Battle of the Yarmuk

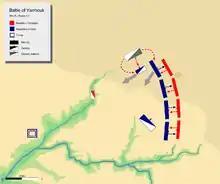
Day 6, Phase 1

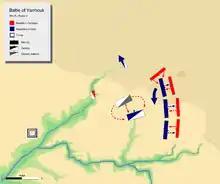
Day 6, Phase 2

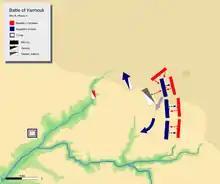
Day 6, Phase 3

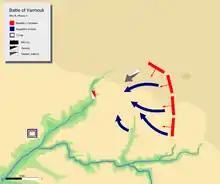
Day 6, the 4th and last phase

On 20 August, Khalid put into action a simple but bold plan of attack. With his massed cavalry force, he intended to drive the Byzantine cavalry entirely off the battlefield so that the infantry, which formed the bulk of the imperial army, would be left without cavalry support and thus would be exposed when attacked from the flanks and rear.